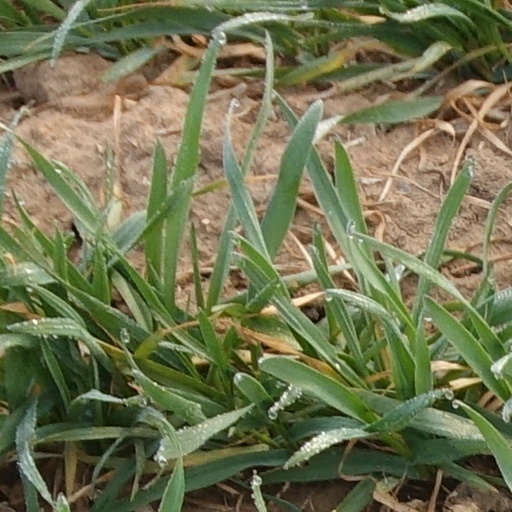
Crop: wheat